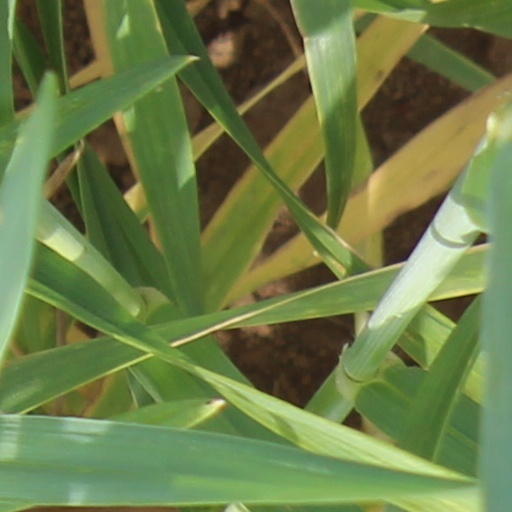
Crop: wheat